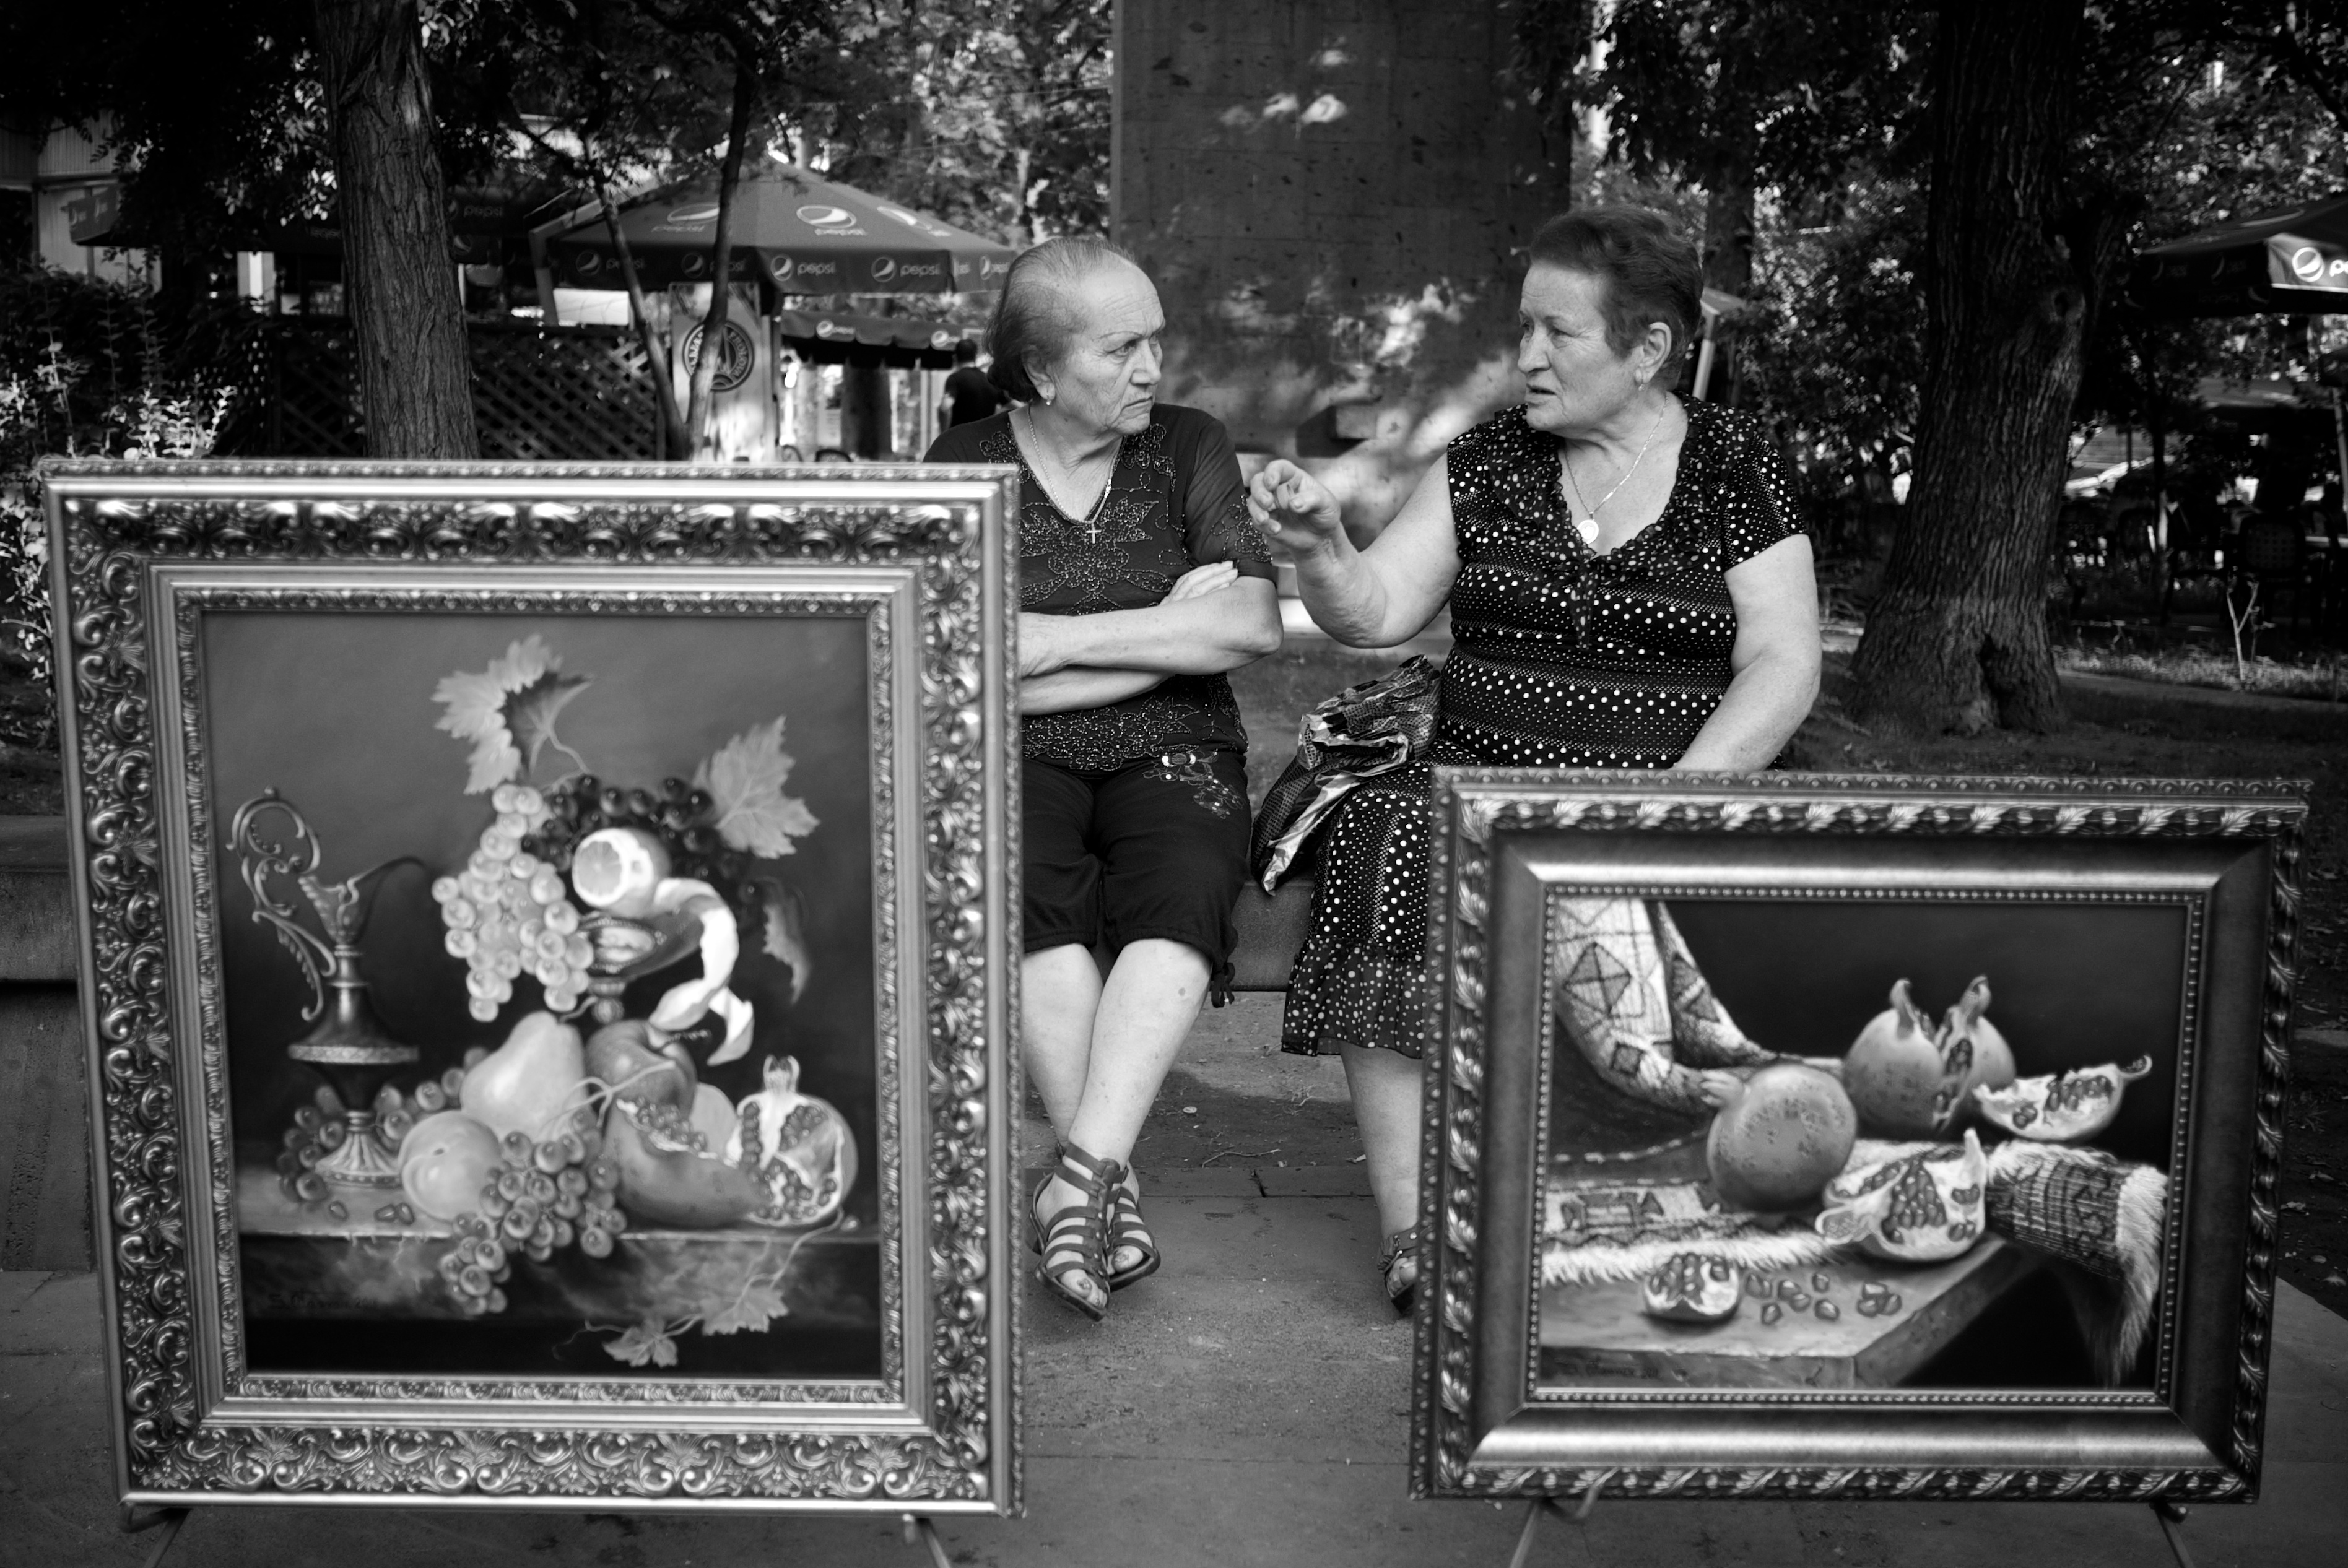
black and white, people, white, street, photography, ebook, training, black, monochrome, streetphotography, flickr, thomas, video, olympus, photograph, photomontage, omd, image, fuji, leica, monochrom, leuthard, hcb, thomasleuthard, streettogs, monochrome photography